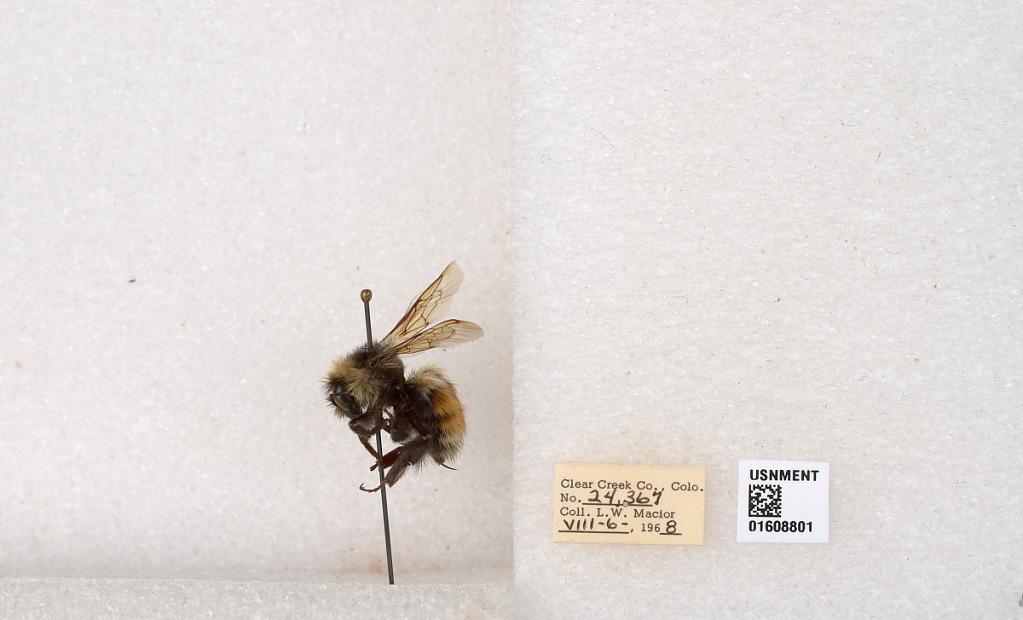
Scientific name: Bombus (Pyrobombus) sylvicola Kirby
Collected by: L. Macior
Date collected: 1968-8-6
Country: United States
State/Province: Colorado
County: Clear Creek
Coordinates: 39.6891, -105.644